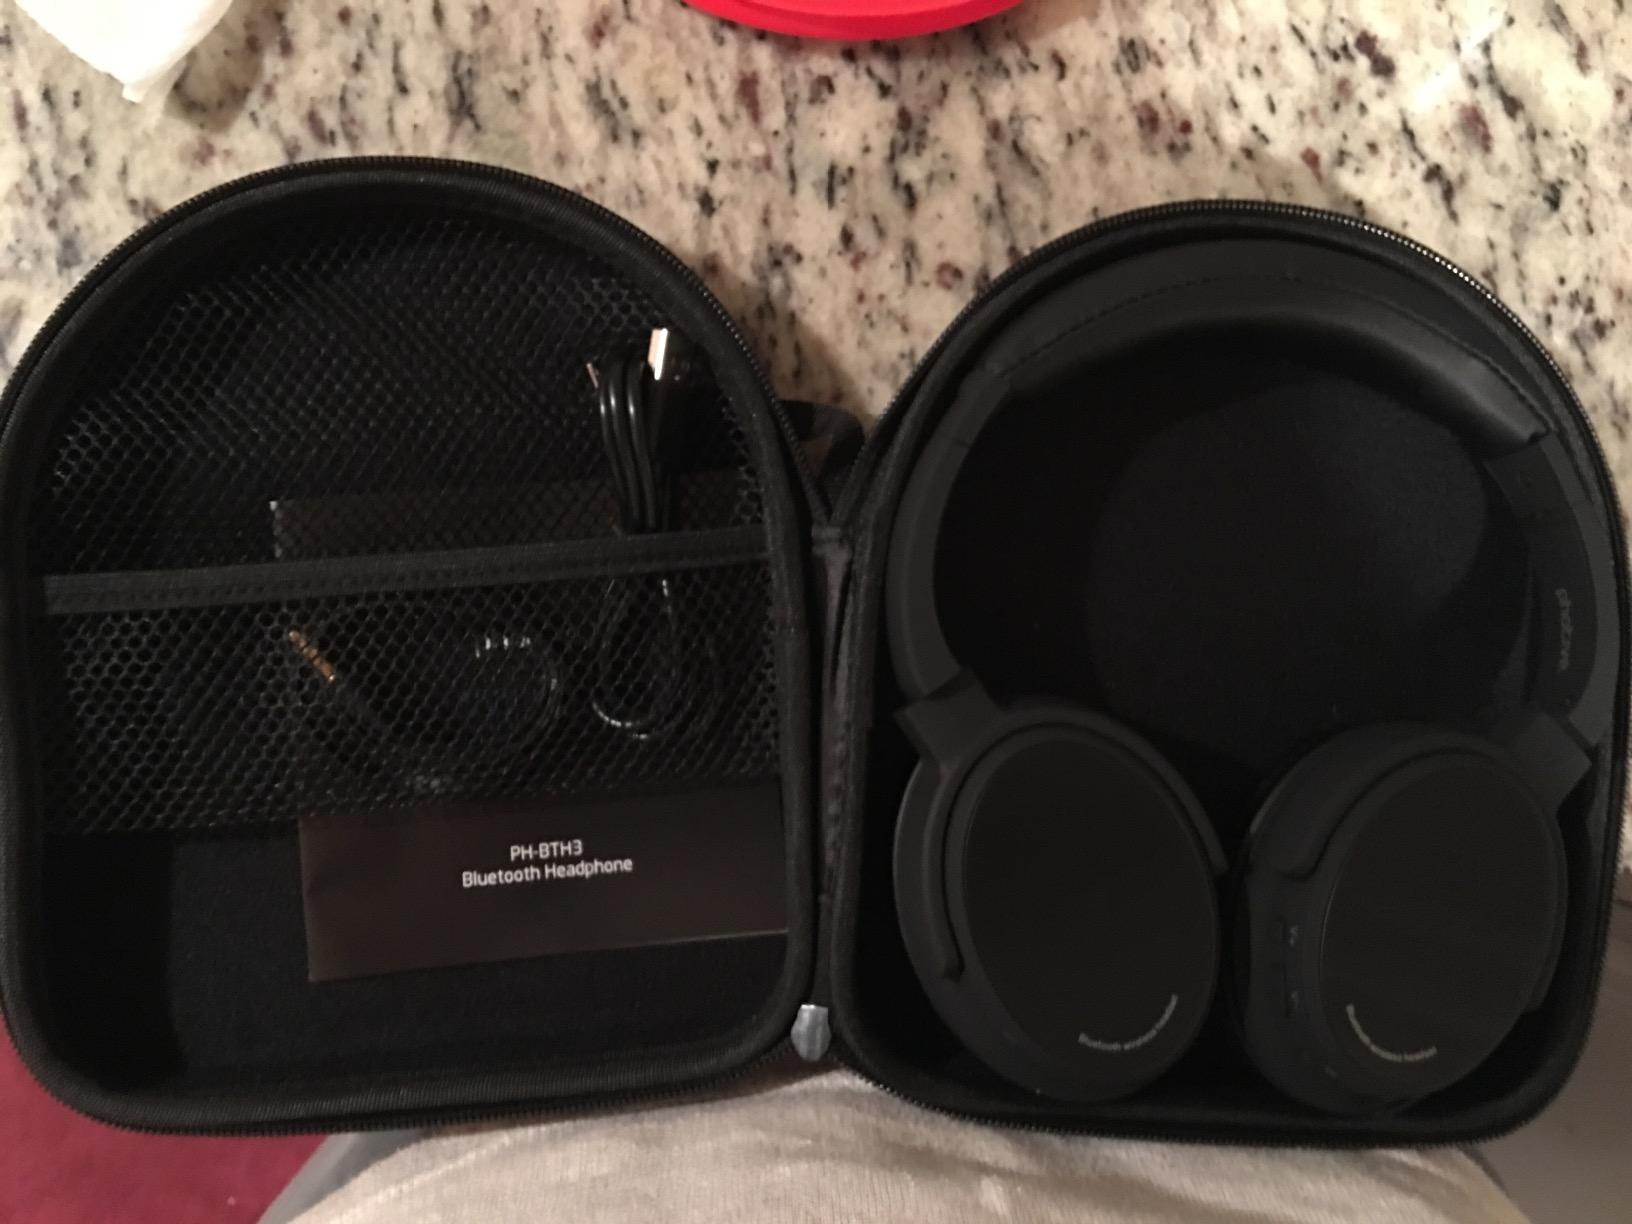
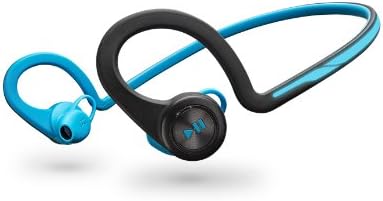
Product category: headphones
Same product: no